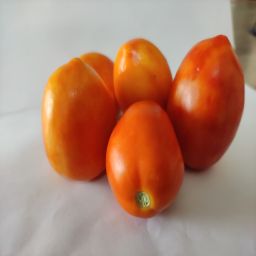
Crop: Tomato
Quality: Ripe